Air guitar

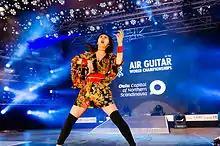
Nanami "Seven Seas" Nagura, Air Guitar World Champion 2014 in Oulu, Finland

Before the existence of air guitar, the popularity of the phonograph in the 1930s led to the phenomenon of "shadow conducting", in which listeners would pretend to conduct an orchestra.